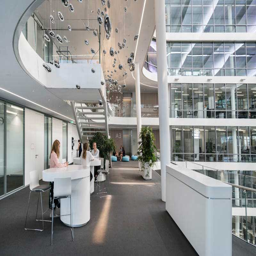
interior design for the new headquarters